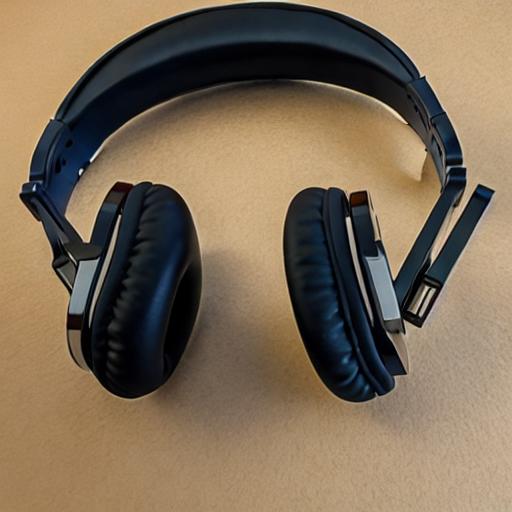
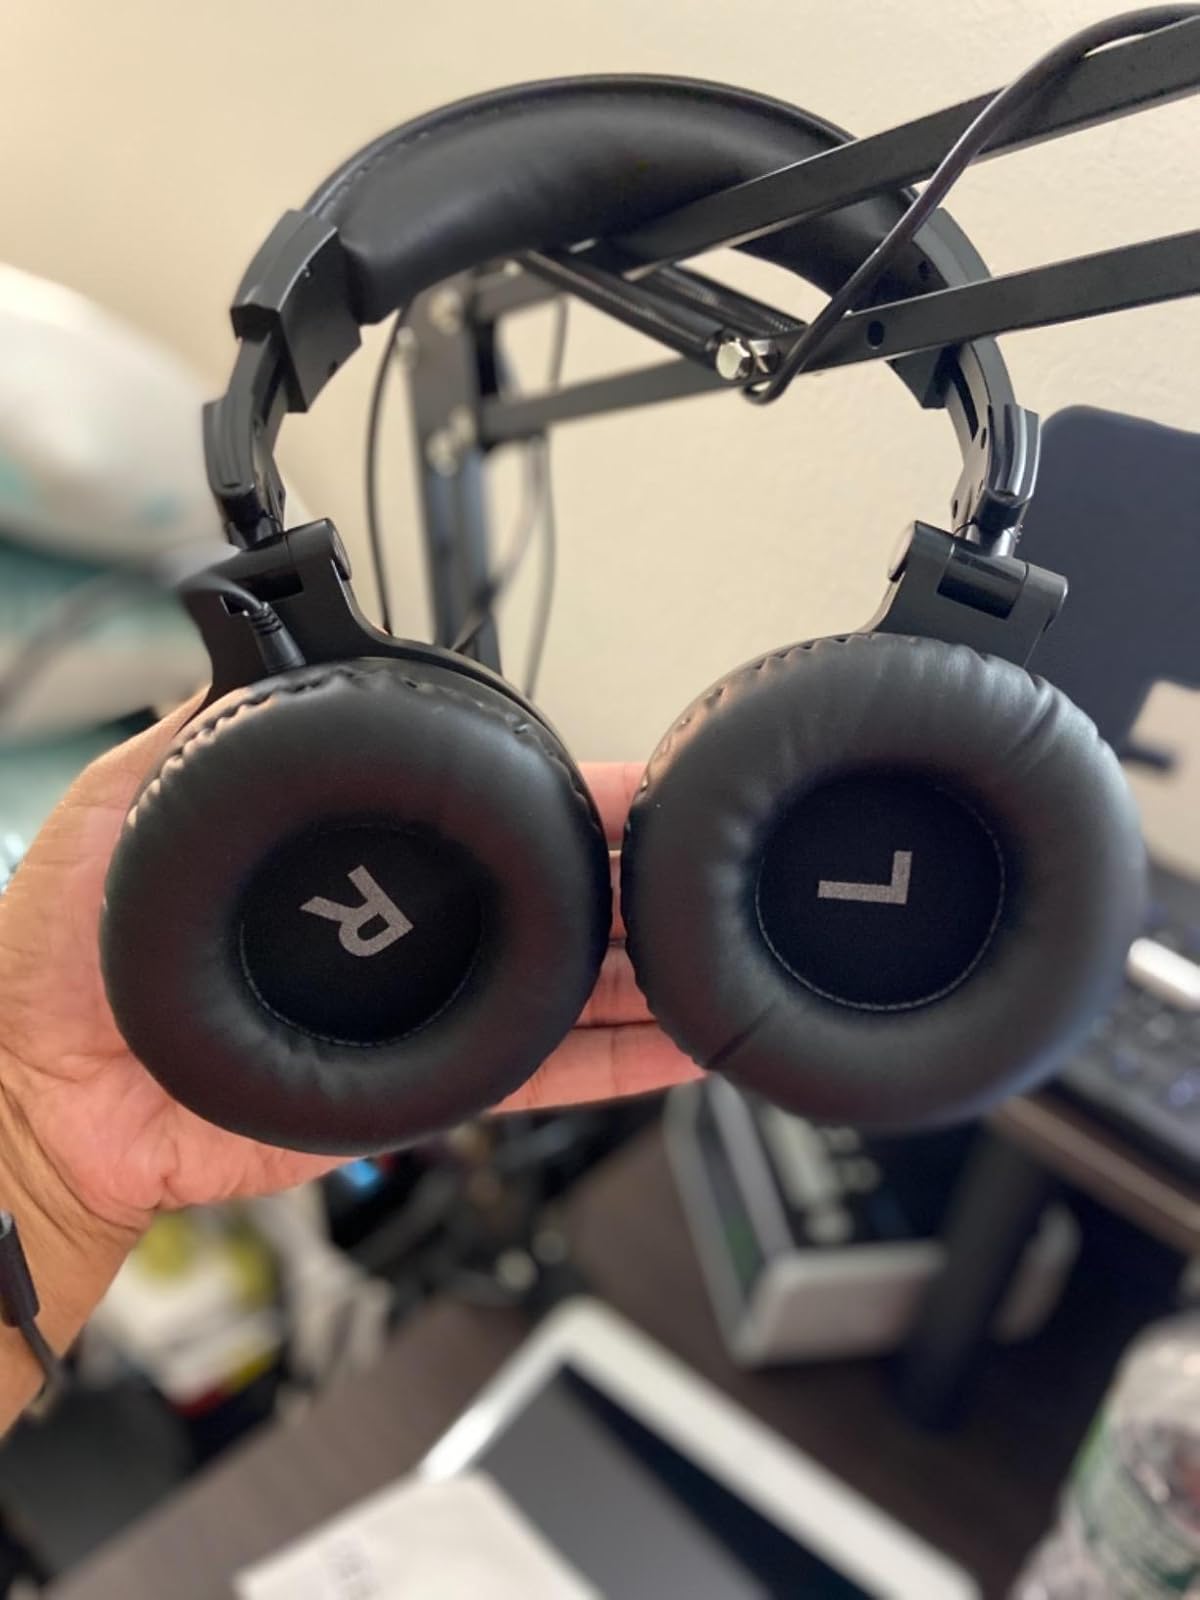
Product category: headphones
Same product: no